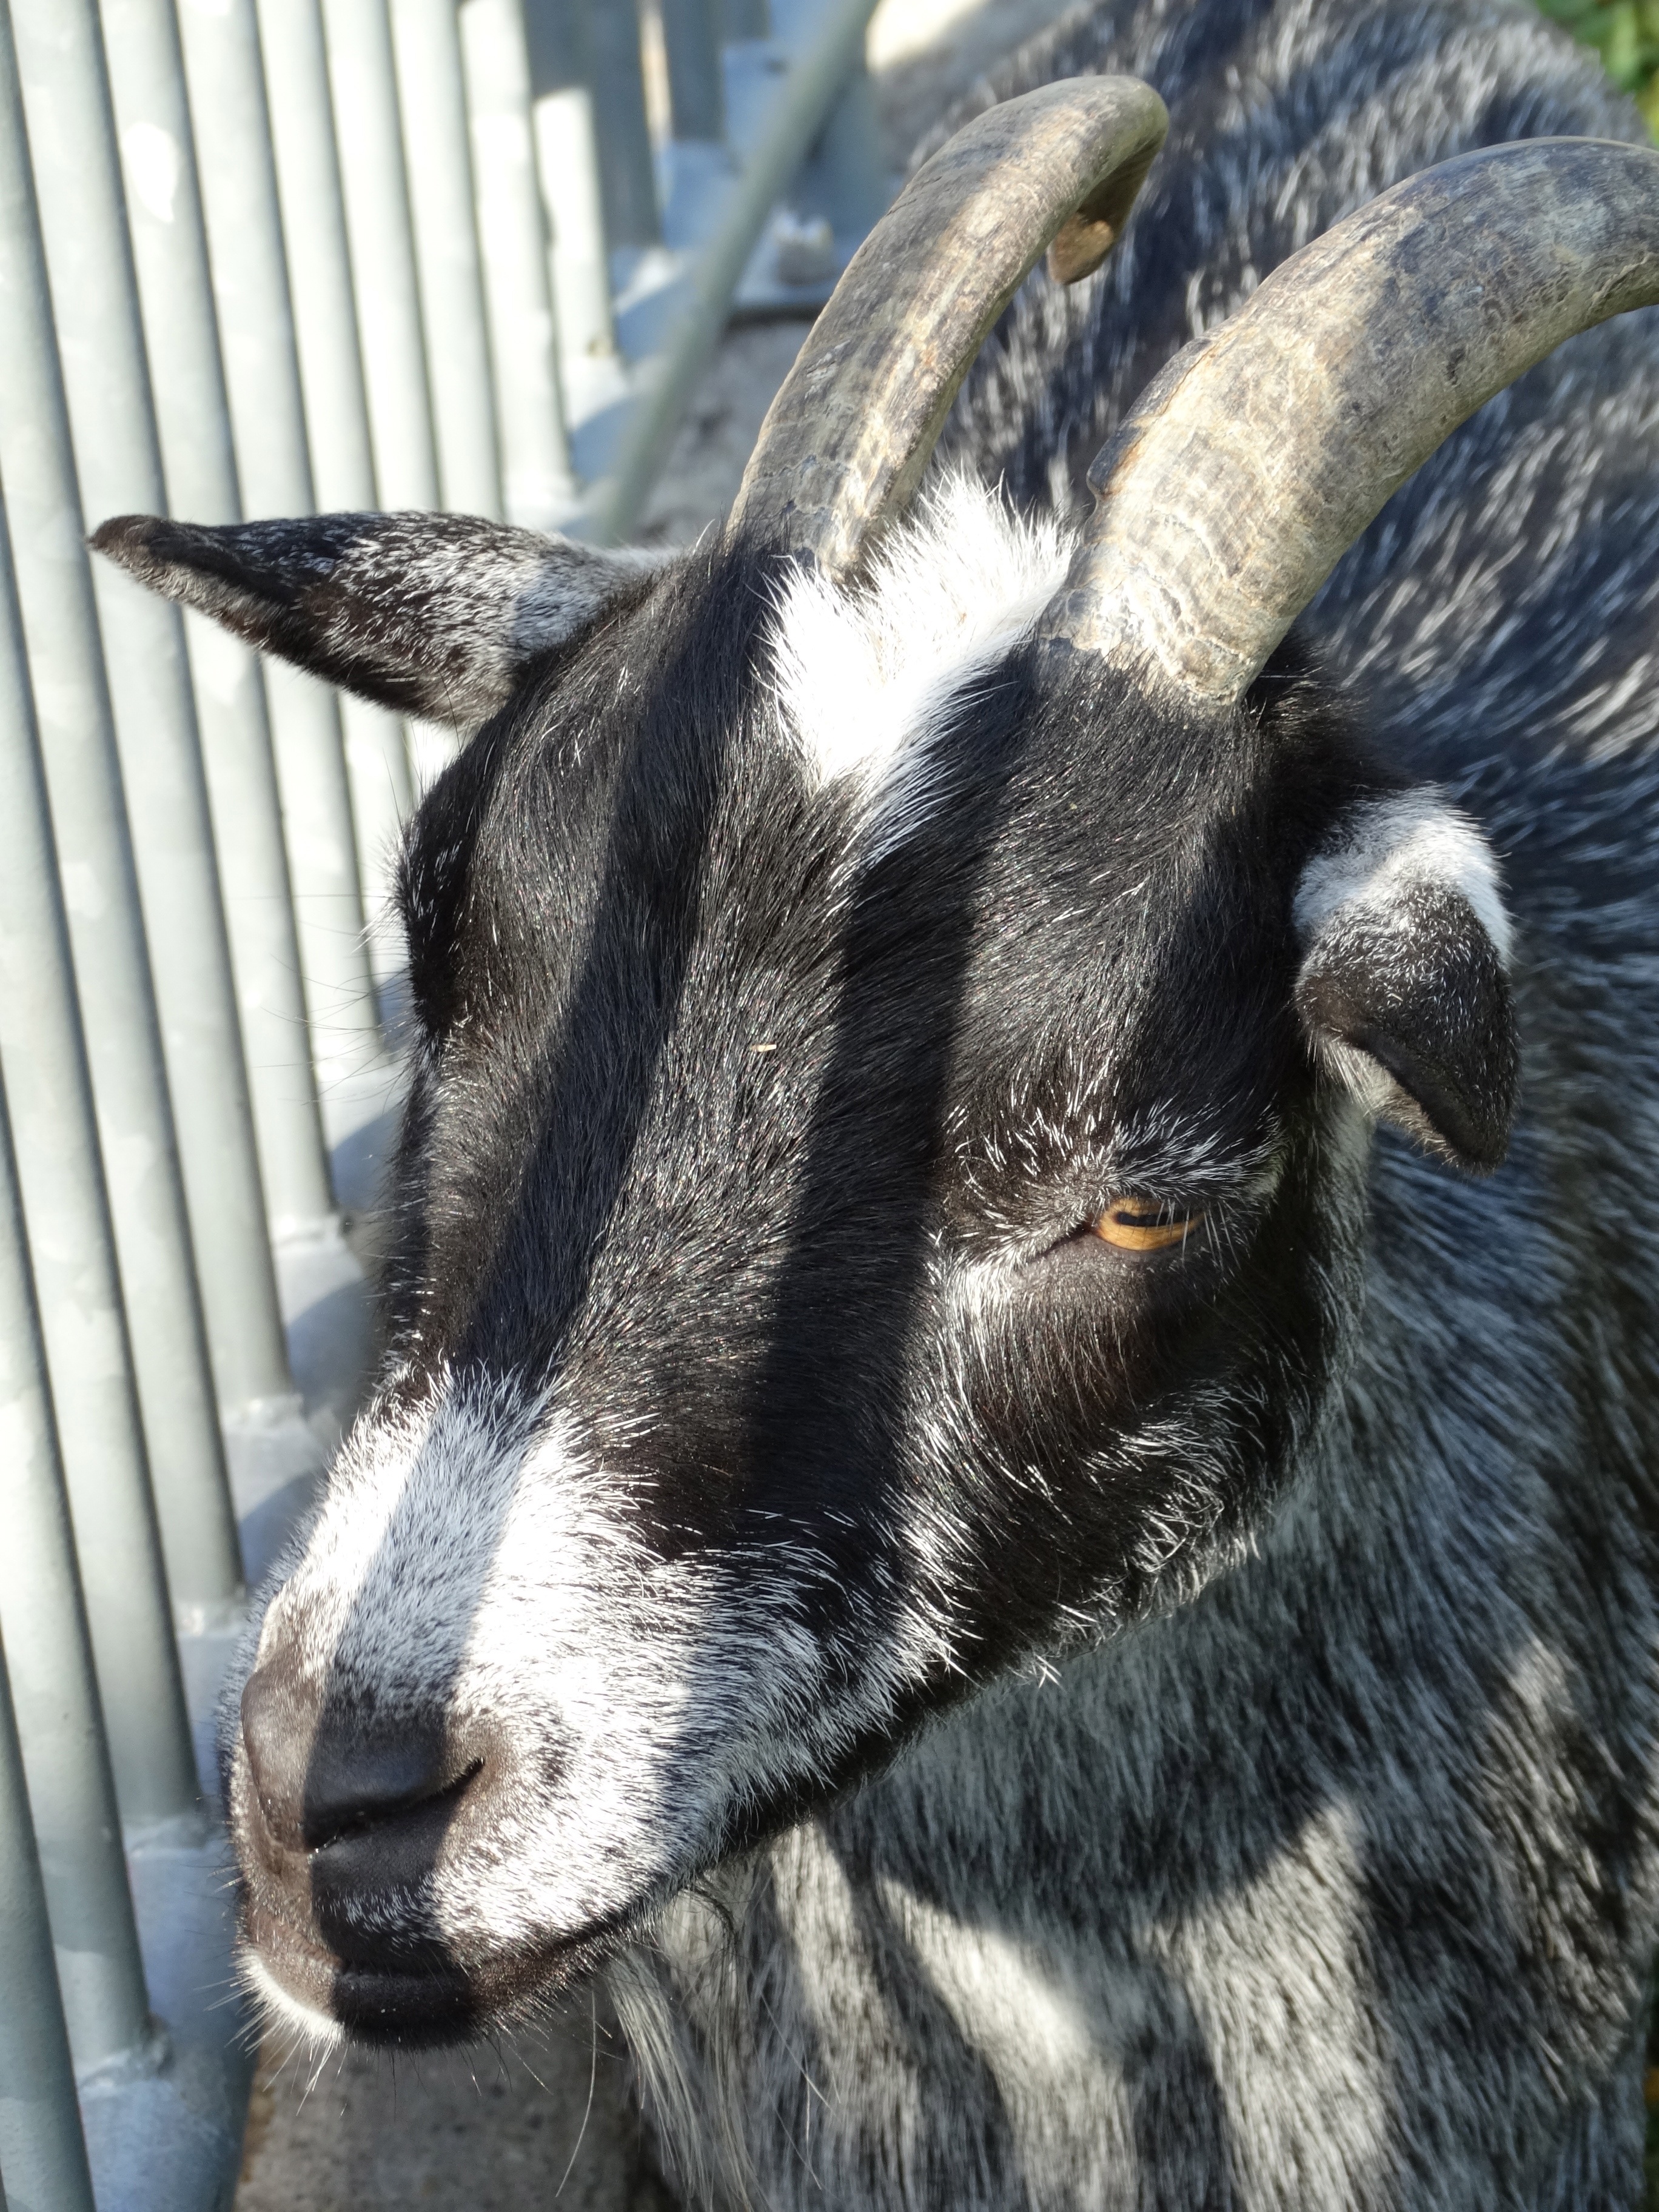
light, goat, horn, livestock, sheep, mammal, fauna, close up, lichtspiel, goats, vertebrate, sheeps, animal world, horned, cow goat family, goat antelope